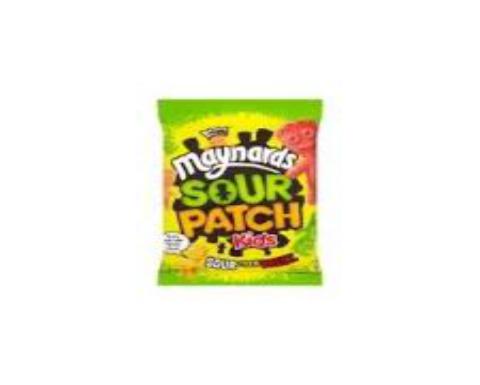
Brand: Maynards
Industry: Food